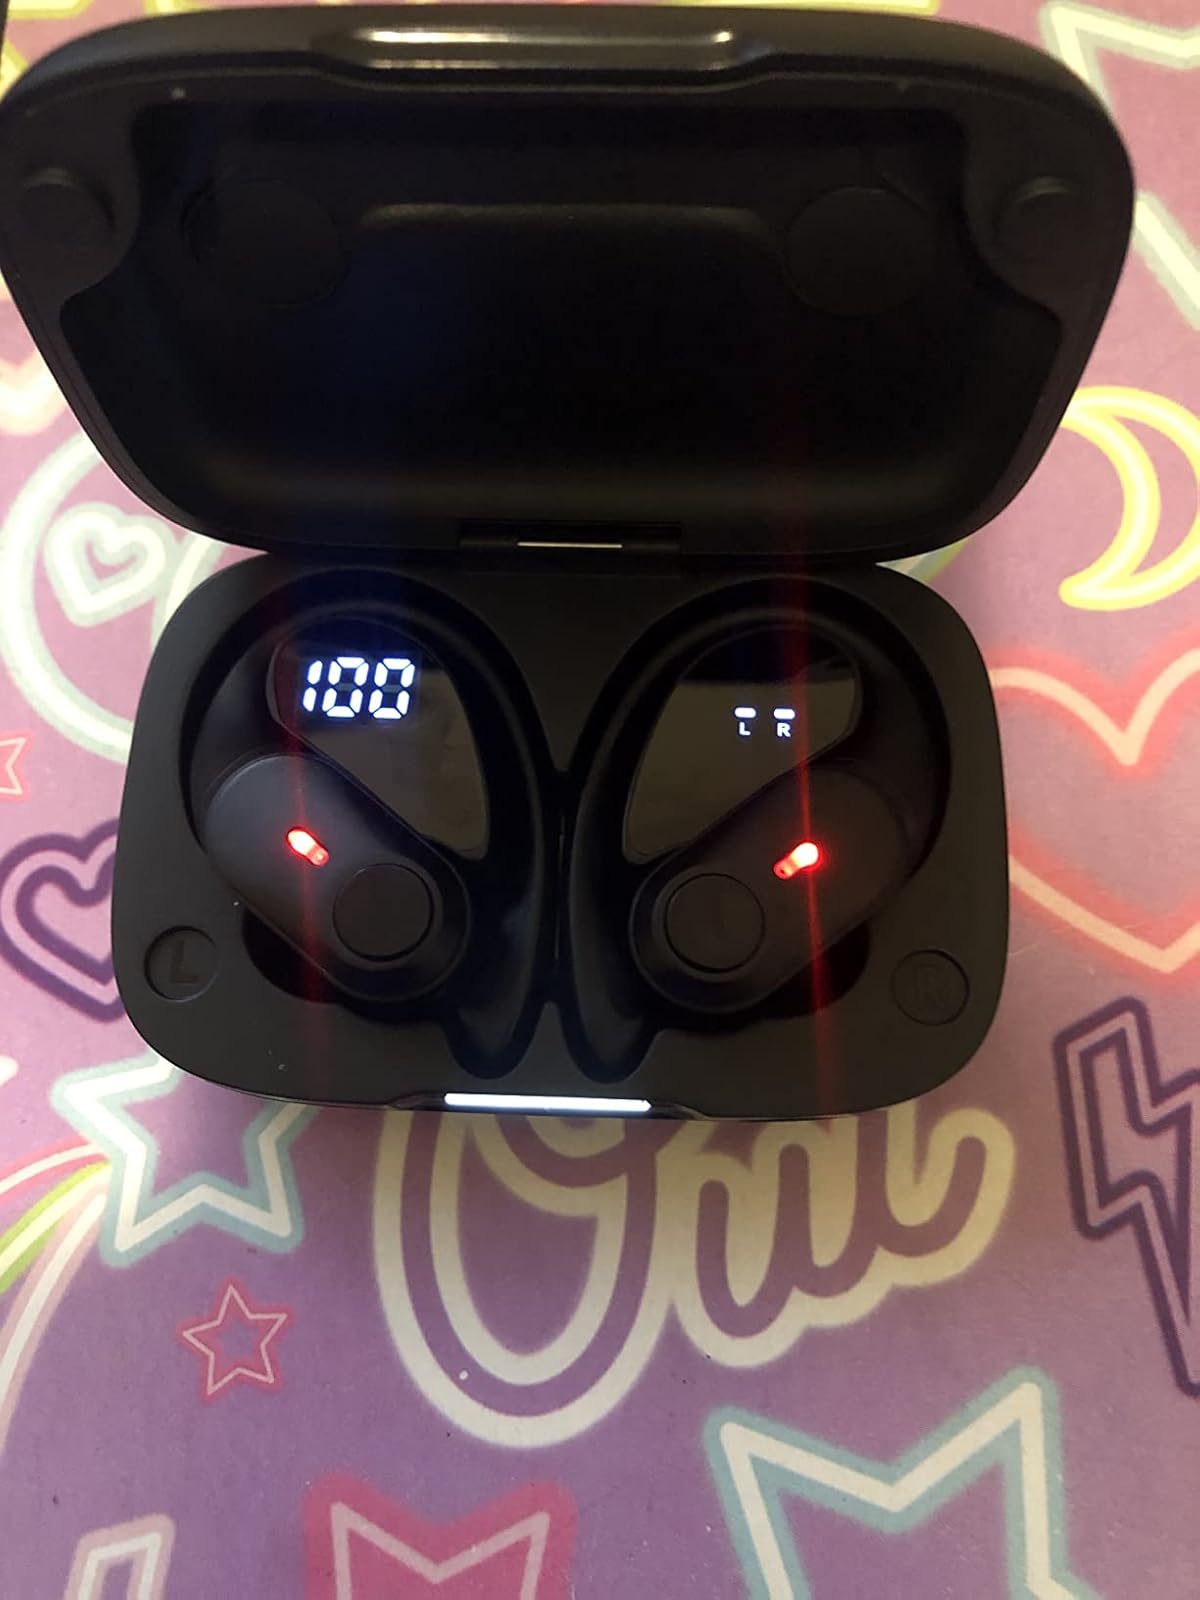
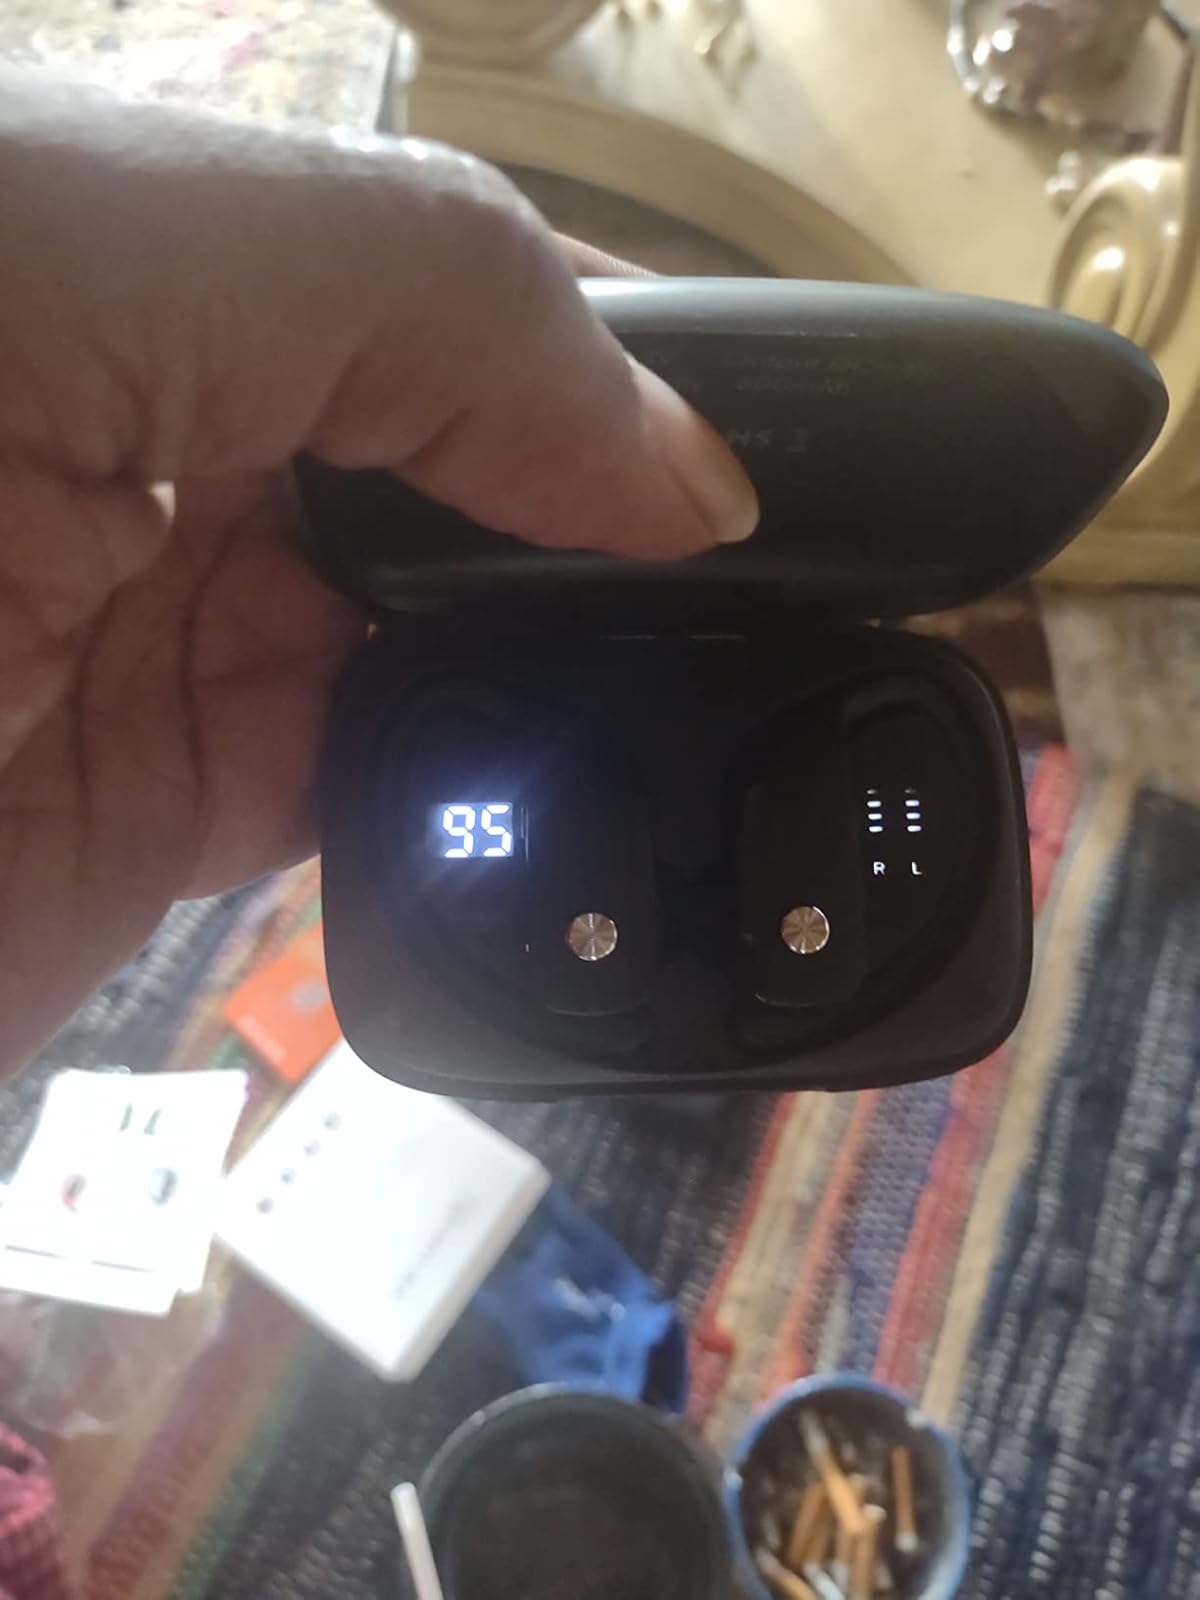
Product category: earbuds
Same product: no